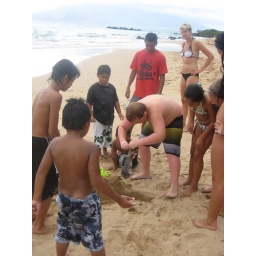
Kids found a dead puffer fish in the water and then they buried it